Josaphat Park

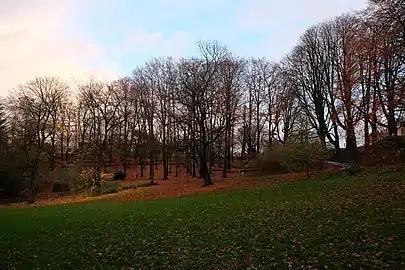
Josaphat Park at the end of autumn

By the 19th century, the Josaphat Valley had become a popular recreational area for Brussels' inhabitants, a remnant of the old Linthout forest that ran along the / and extended to the borders of the current municipality of Auderghem. From 1898, the municipality of Schaerbeek expressed its intention to create a park there and set about buying back the plots from 197 owners by mutual agreement. At that time, the valley consisted of private properties and estates, the largest of which belonged to the widow Martha, who owned land, fields and a mansion there. She put many of the trees up for sale with a commitment to cut them down, in order to have the land deforested and re-parcelled. King Leopold II, however, sensitive to the valley's aesthetic appeal, purchased the trees without cutting them down and donated them to Schaerbeek's municipal authorities. The widow Martha refused to budge and demanded that the felling clause be applied. Only an expropriation procedure overcame her resistance.